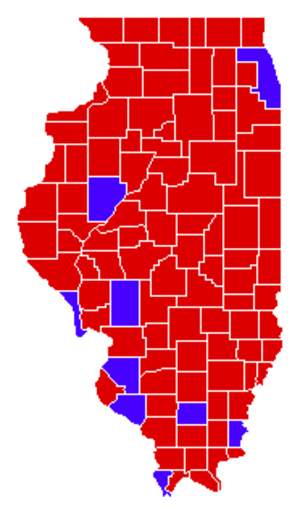
Résultat par comtés de l'élection du Trésorier de l'État de l'Illinois
Le trésorier de l’Illinois est le membre du gouvernement de l'Illinois responsable des finances de l'État. La fonction élective est établie par la Constitution de l'Illinois et actuellement occupée par Mike Frerichs, élu en 2015 et membre du Parti démocrate.